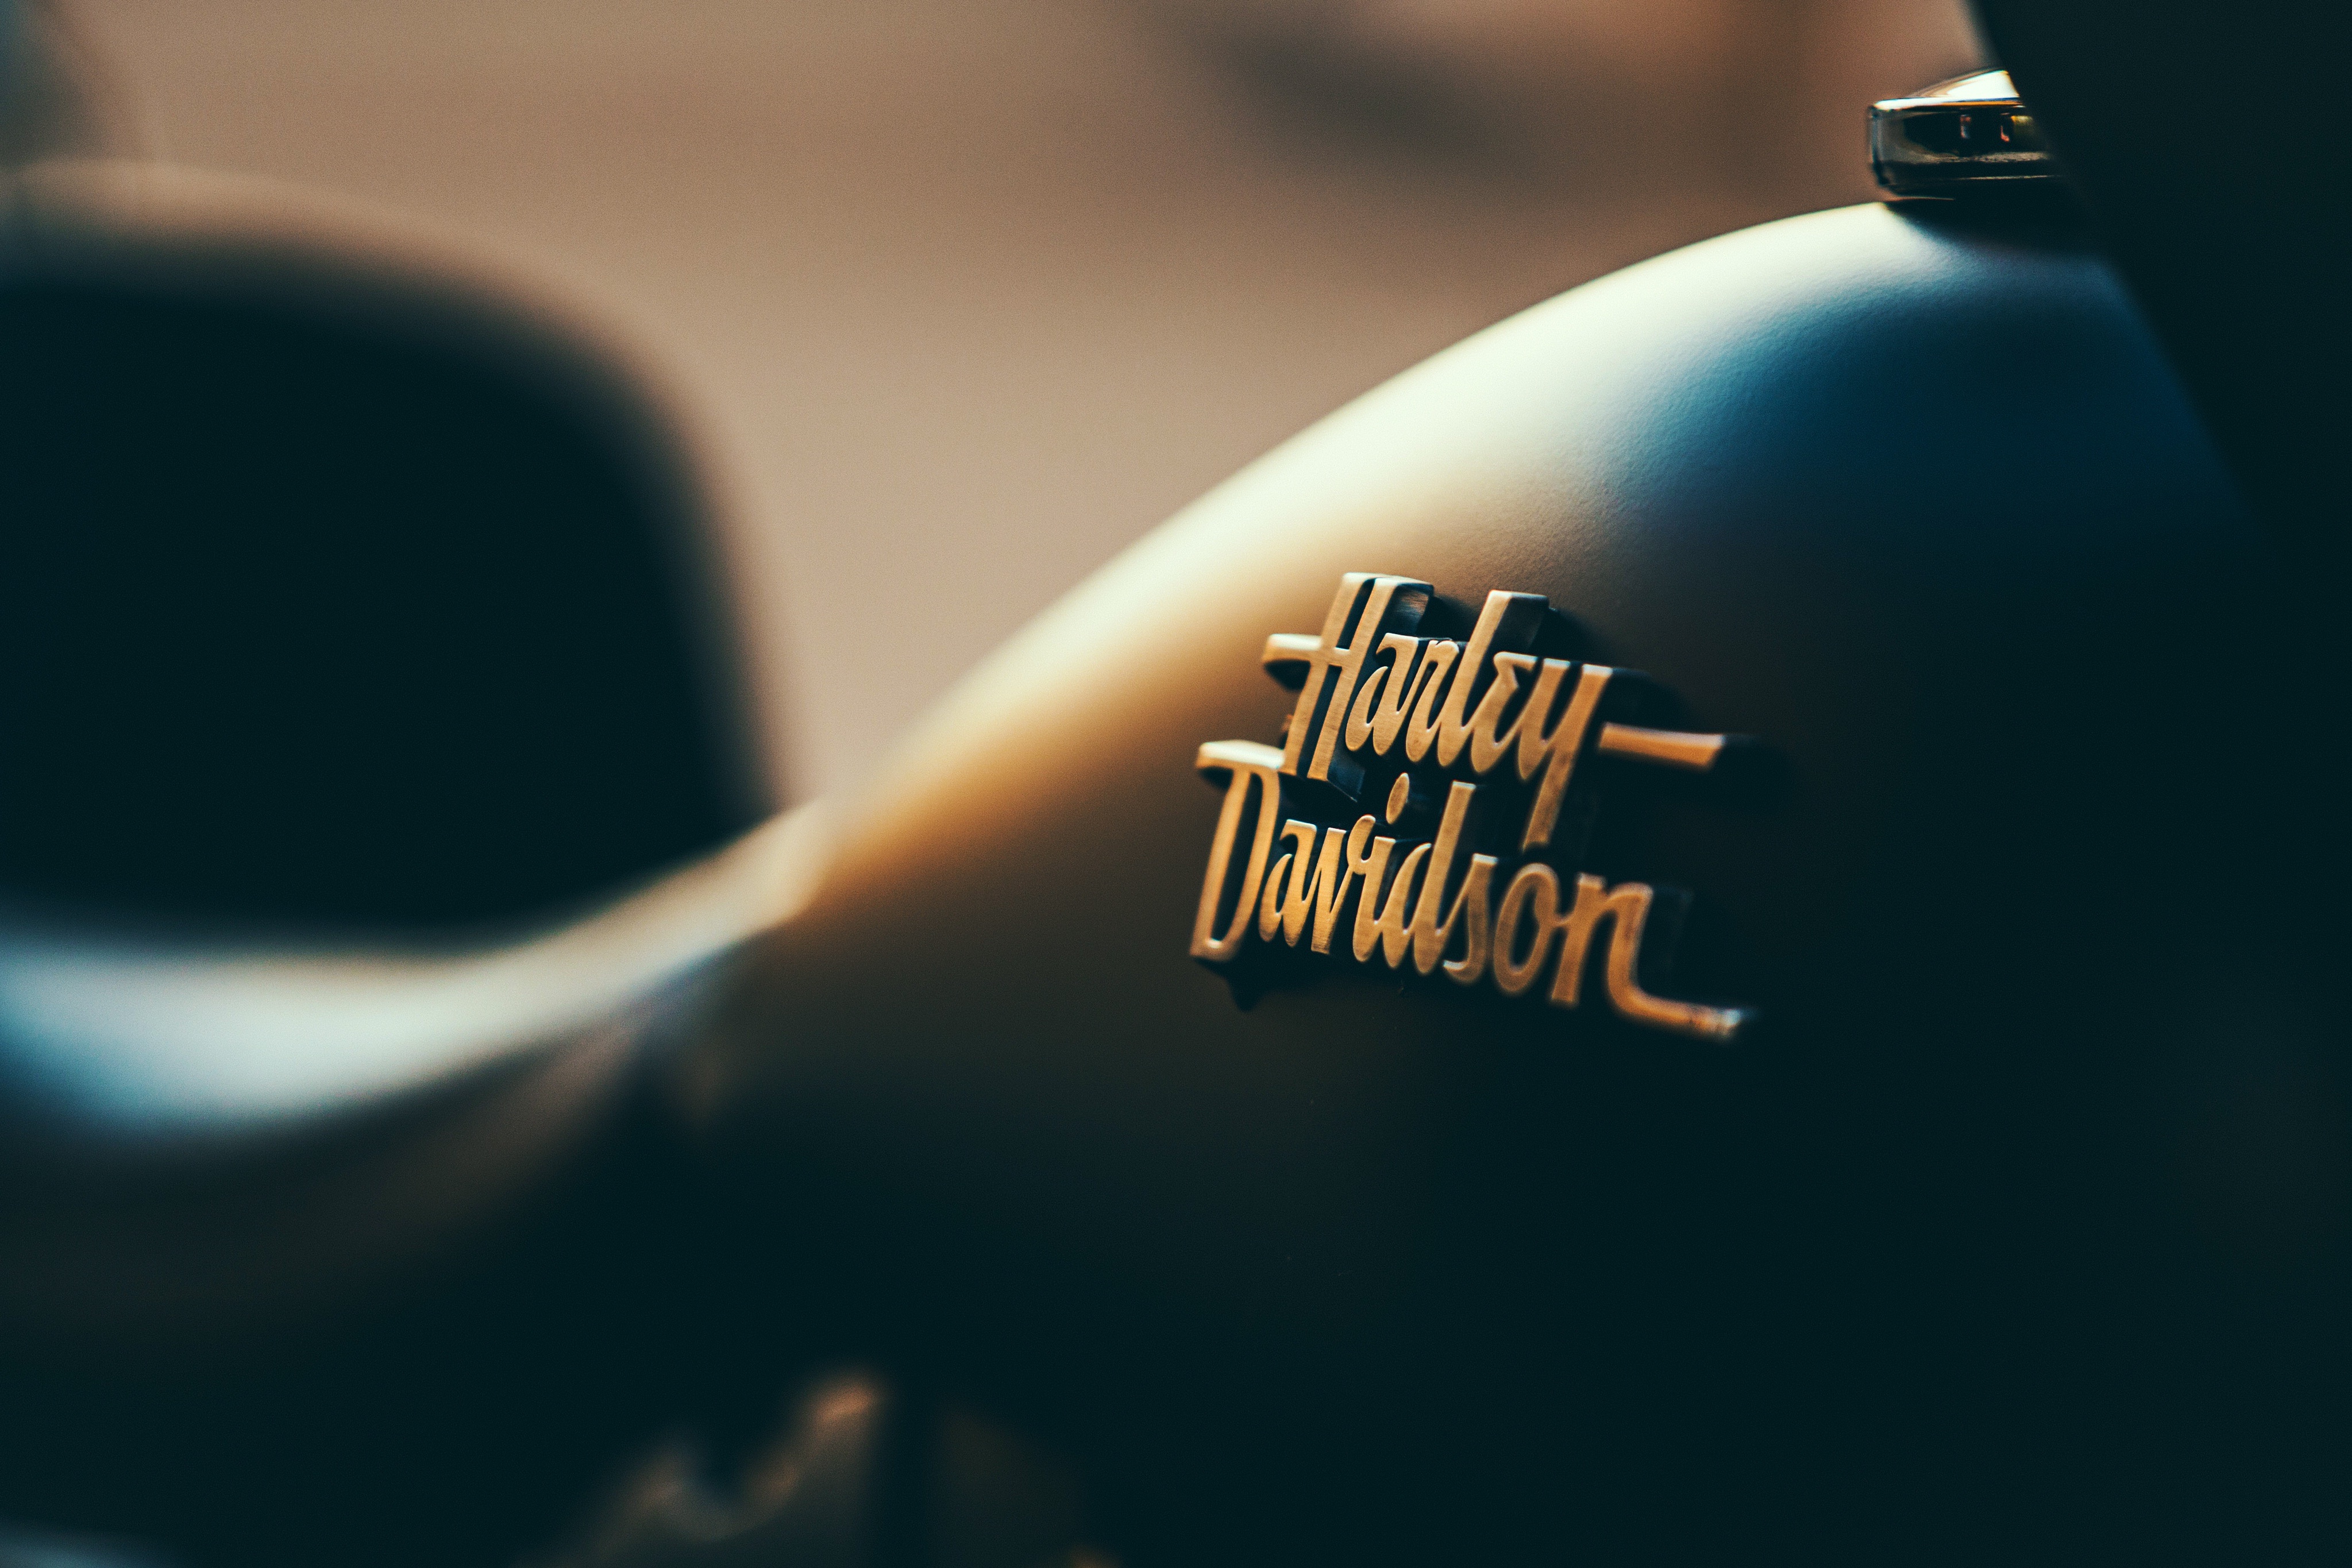
hand, darkness, blue, black, davidson, moto, motor, harley, screenshot, atmosphere of earth, computer wallpaper